Economic and Technology Cooperation Agreement

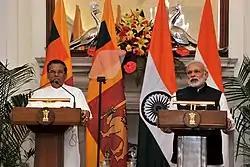
Indian Prime Minister Narendra Modi and Sri Lankan President Maithripala Sirisena

The Economic and Technology Co-operation Agreement (ETCA) is a proposed diplomatic arrangement that seeks to add to the existing free trade agreement between the Republic of India and the Republic of Sri Lanka, primarily in relation to trade-in services and the service sector; it seeks to emulate a proto freedom-of-movement system and a single market.